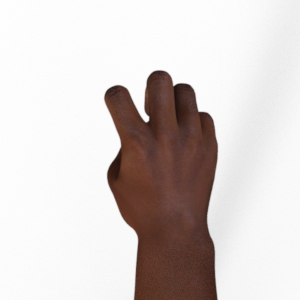
Label: rock